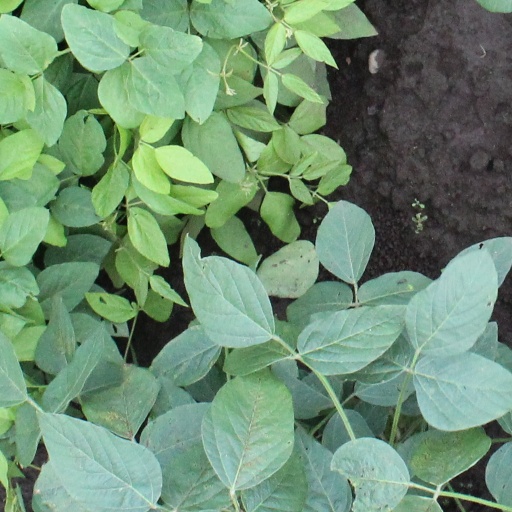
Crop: soybean